Pitambar Tarai

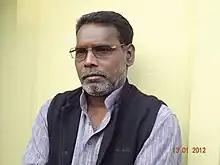
Tarai standing in front of a yellow wall

Pitambar Tarai (Born in 1959) is an Odisha Sahitya Academy awarded poet from Odisha, India. The prominent occupation in his family was commercial fishing. He was born in Mangarajpur village south of Kujang in the Jagatsinghpur district, Odisha. His poetry is mostly concerned with emotional topics of life, like sorrow and happiness. A common theme of his work is the mentioning of the Dalit, the lowest caste of Indian society.